Wom Brook

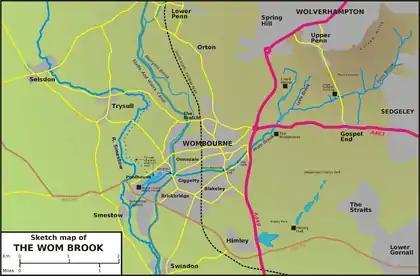
Sketch map of the Wom Brook and its tributaries.

The name Wom Brook is generally applied to a stream that emerges from the pools at the Wodehouse - the product of the confluence of the Penn Brook, the Lyden Brook and other streams that drain water from the Colton Hills on the southern fringe of Wolverhampton. Flowing south-west, it goes beneath both A449 and the older Stafford-Worcester road that runs alongside it, emerging at the edge of the village of Wombourne. At this point the Wom Brook Walk, a local nature reserve begins.